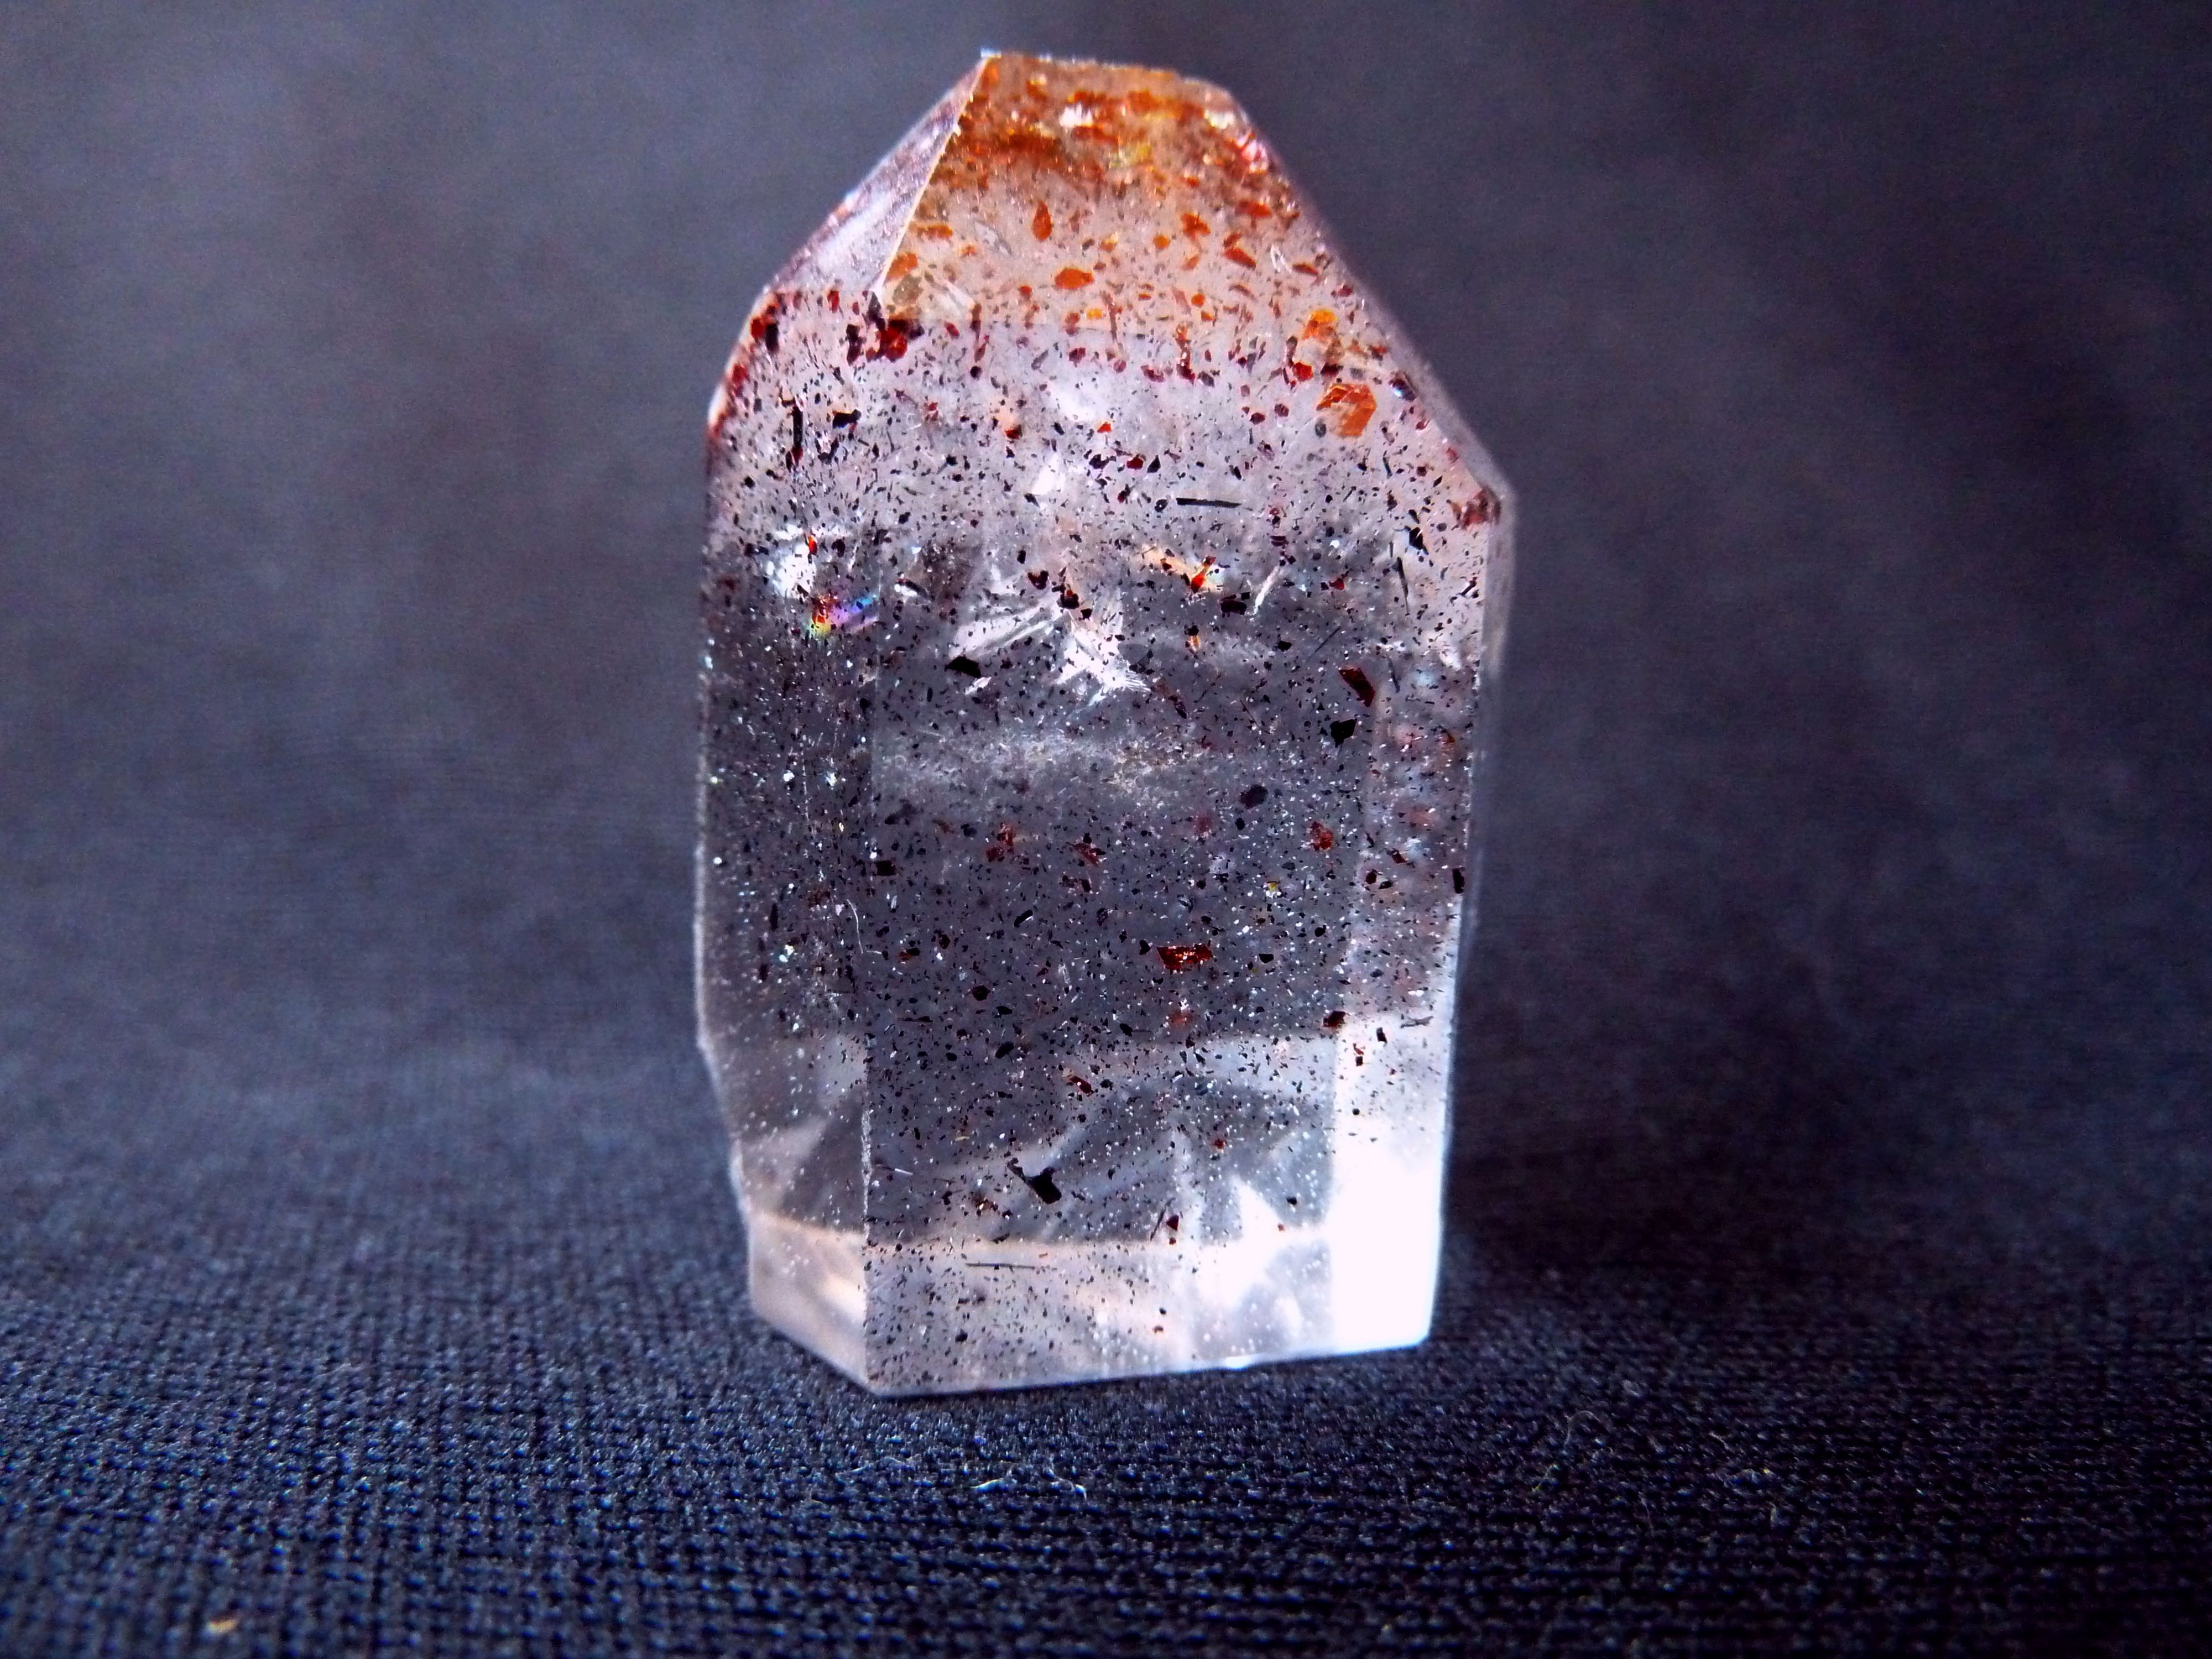
nature, stone, decoration, medicine, material, deco, transparent, jewellery, rocks, art, translucent, decorative, bright, beauty, gem, ore, crystal, melting, shape, late, bless you, shimmer, glassy, gemstone, mineral, quartz, decorate, speckled, macro photography, rock crystal, healing stone, gem top, semi precious stone, valuable, naturopathy, clear to white, partly cloudy spotty, protective stone, gem buyer, fashion accessory